Emil Brix

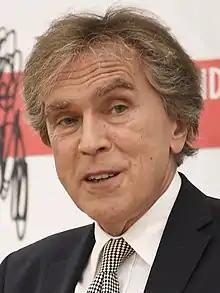
Emil Brix in October 2019

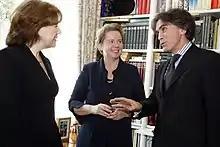
Brix in 2006 with Rita Kieber-Beck and Maria-Pia Kothbauer, Princess of Liechtenstein

Emil Brix (born 1956) is an Austrian diplomat and historian.